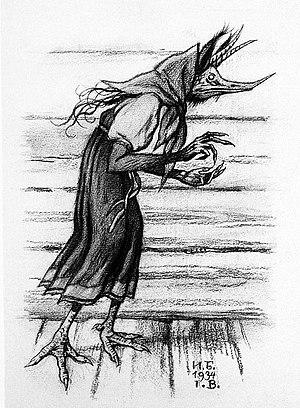
Ivan Iakovlevitch Bilibine est un peintre russe, illustrateur de livres et décorateur de théâtre, membre de l’association Le Monde de l’Art.
Kikimora est une pièce symphonique d'Anatoli Liadov écrite en 1909 et sous-titrée « légende pour orchestre » par le compositeur. L'œuvre est dédiée à Nicolas Tcherepnine.
Dans la mythologie slave Kikimora est un esprit féminin de la maison, connue aussi comme Shishimora et parfois présentée comme l'épouse du Domovoï. Les Kikimoras seraient les esprits des enfants non baptisés.